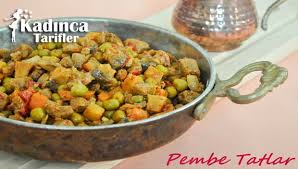
Yemek: et_sote